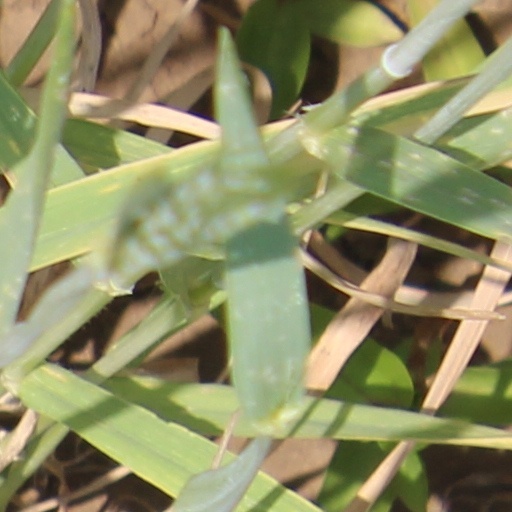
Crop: wheat